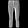
Label: Trouser